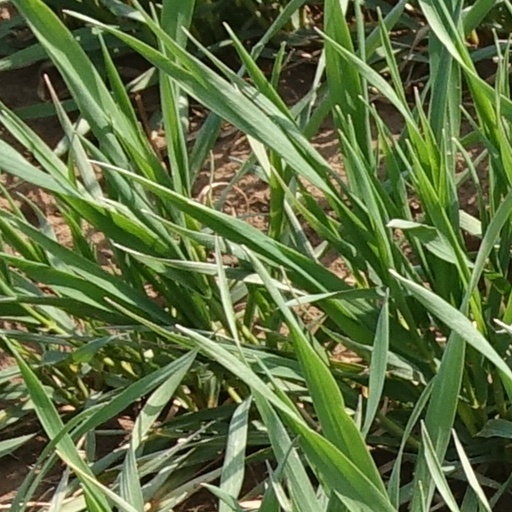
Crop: wheat